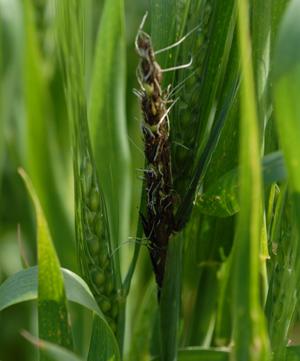
Plant: Wheat
Disease: wheat loose smut